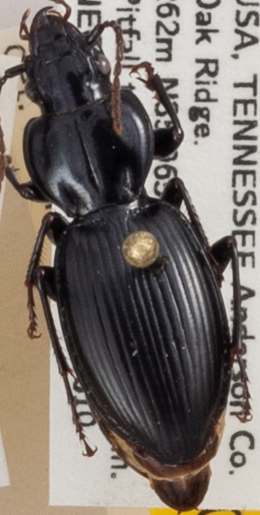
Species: Cyclotrachelus fucatus
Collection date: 2020-06-10
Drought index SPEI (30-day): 0.678
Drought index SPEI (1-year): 2.09
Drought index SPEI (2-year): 2.09